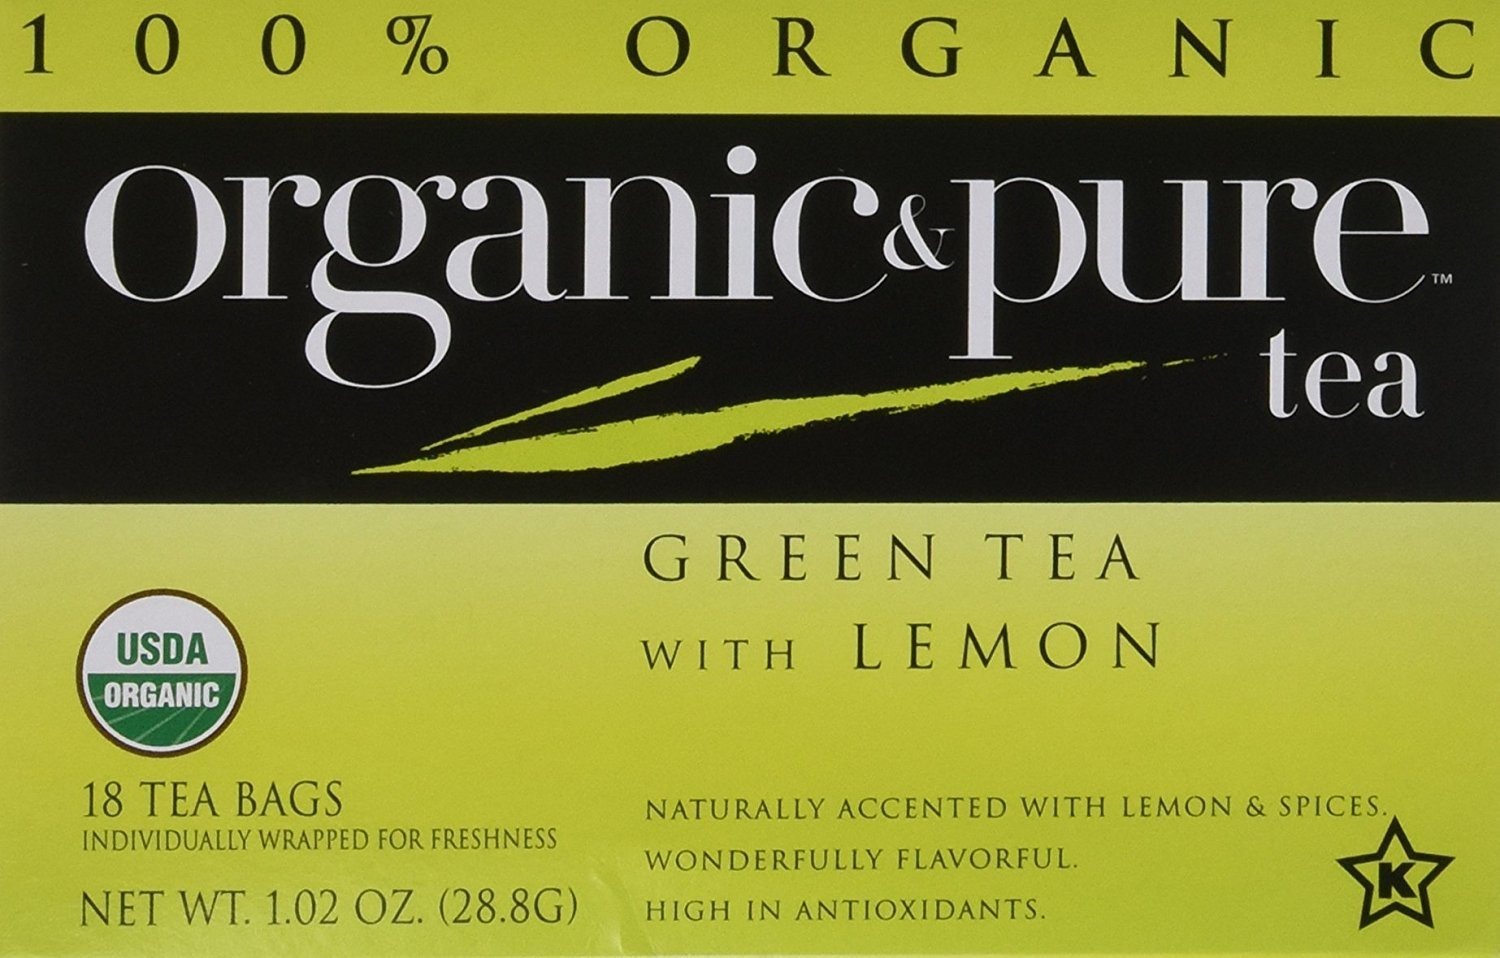
Item Name: Organic & Pure Green Tea Lemon, 18-count (Pack of6)
Bullet Point: 18 Count
Value: 108.0
Unit: Count

Price: 32.23